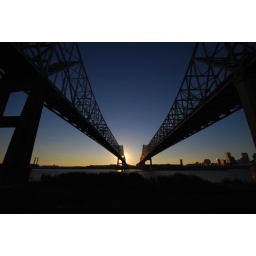
the main bridge in new orleans across the mississippi river